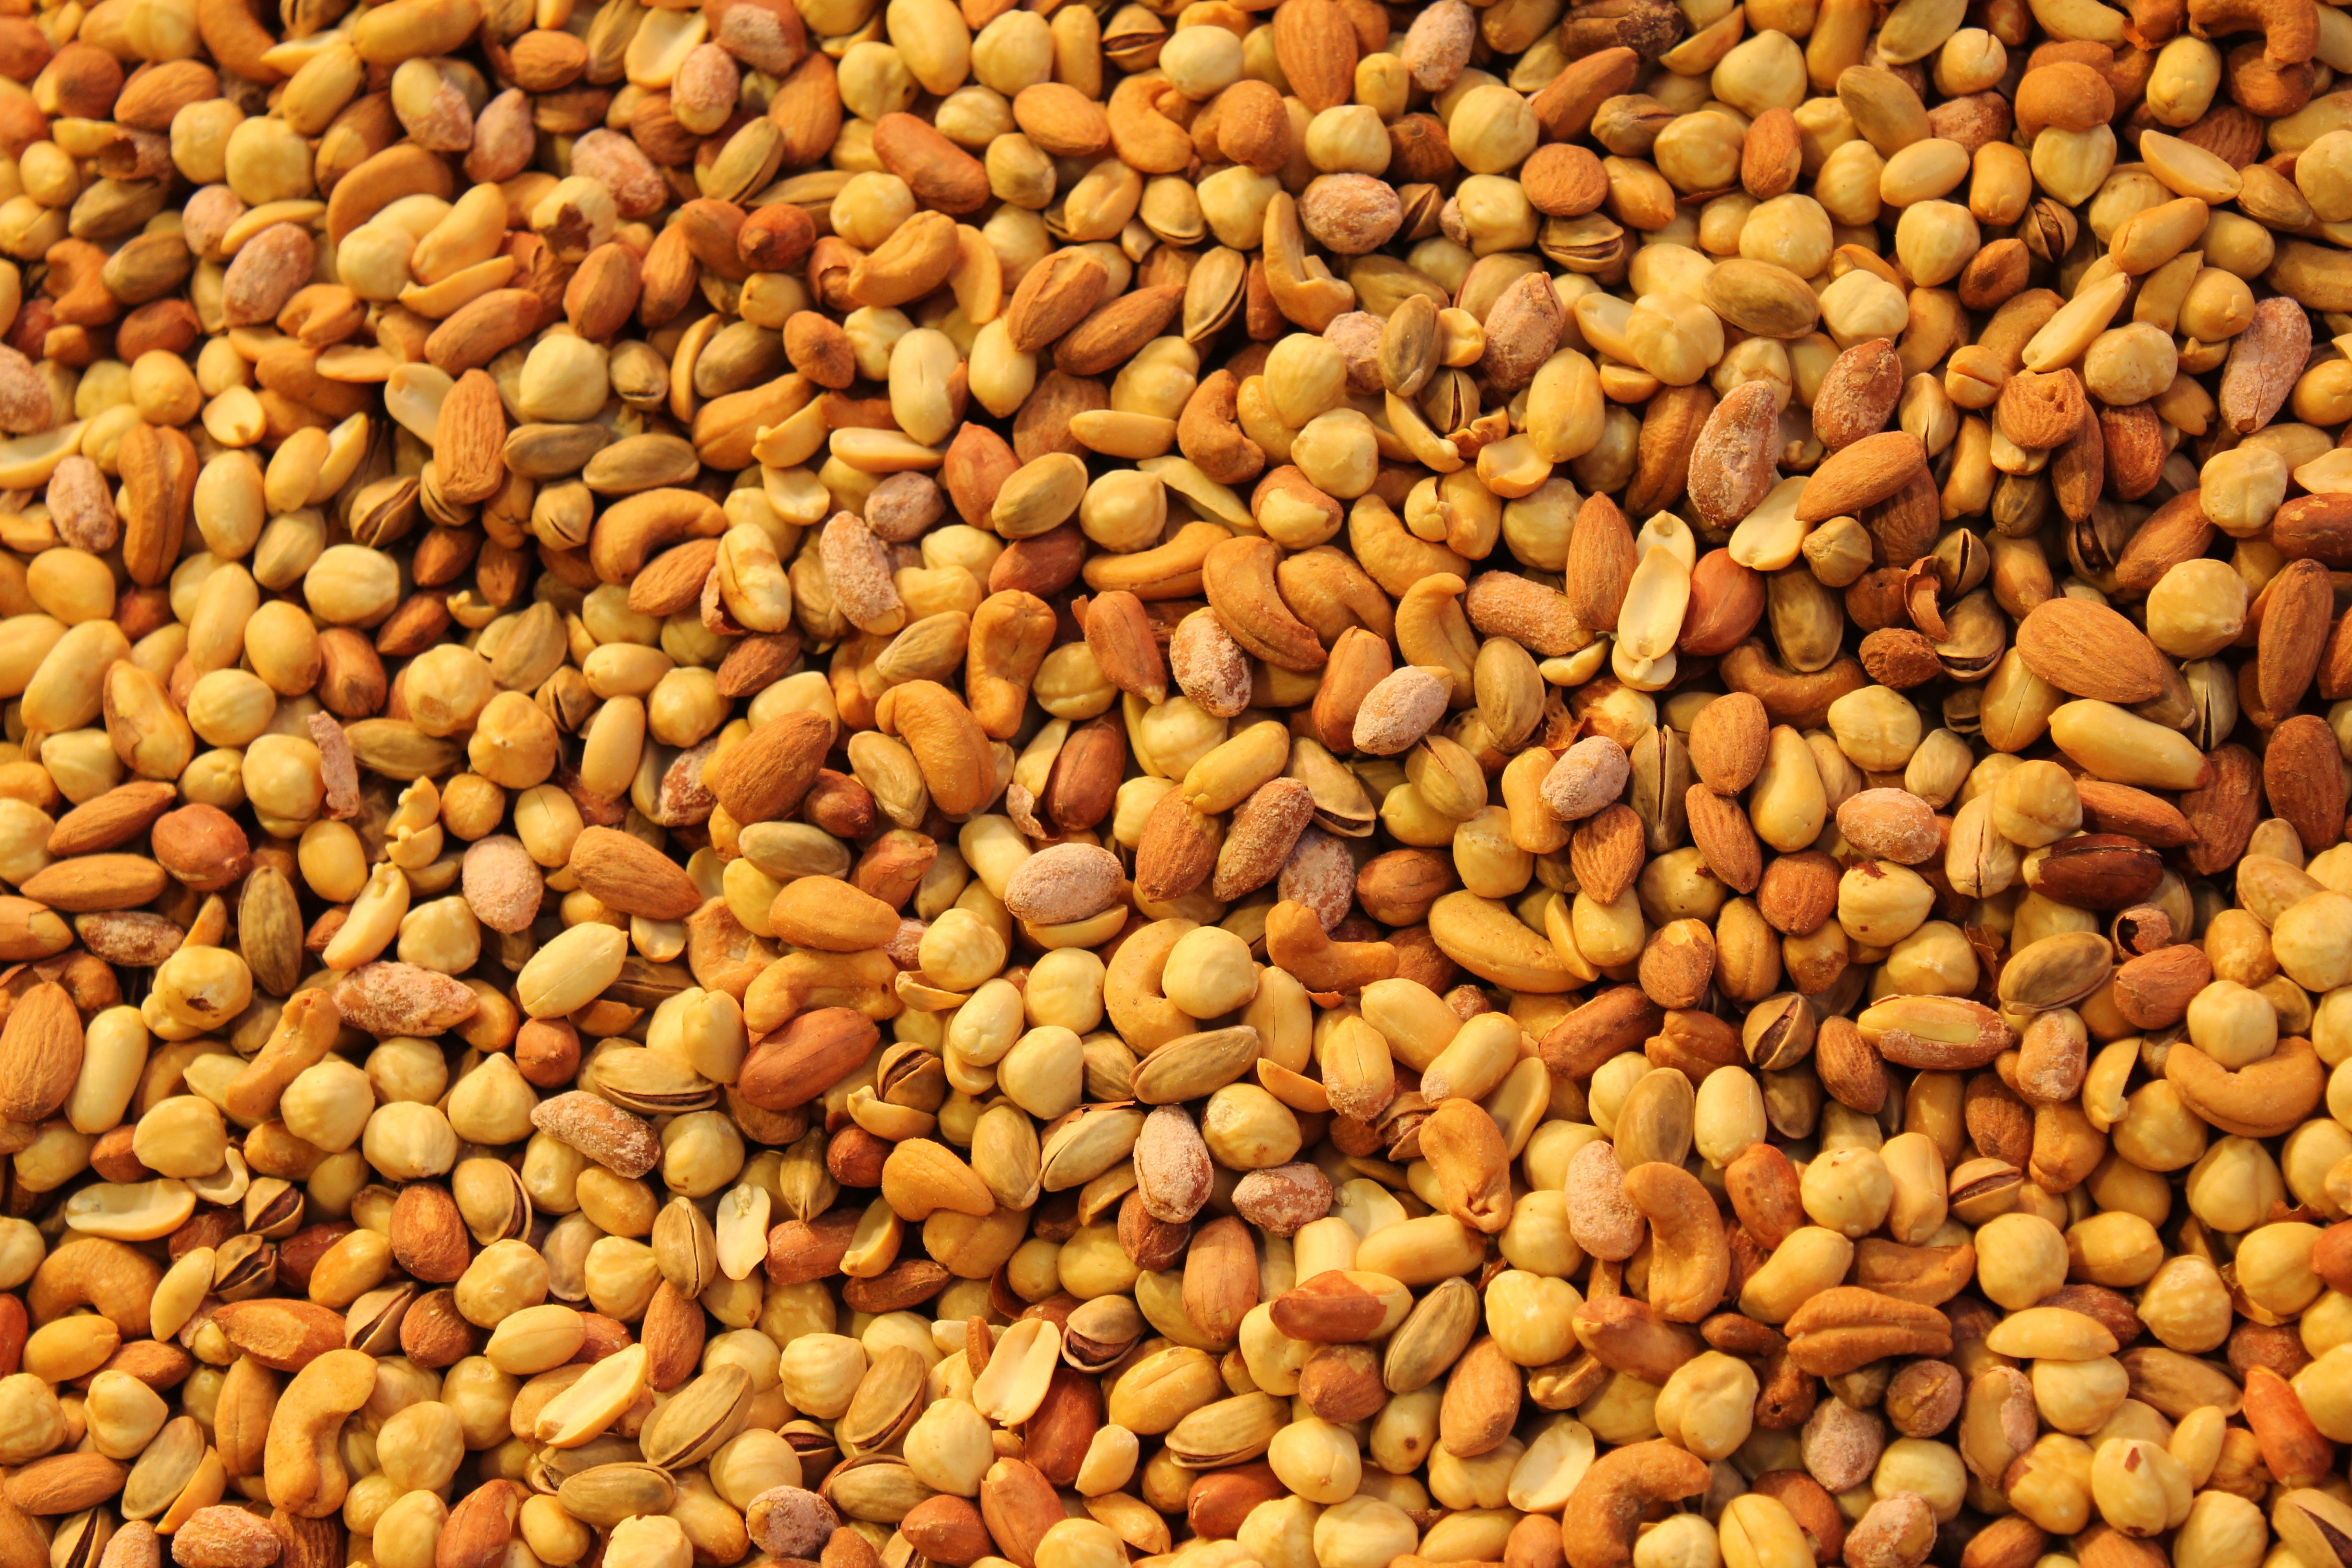
food, plant, ingredient, fruit, legume, produce, superfood, seed, cuisine, nuts seeds, flowering plant, lentil, vegetable, whole grain, grain, Legume family